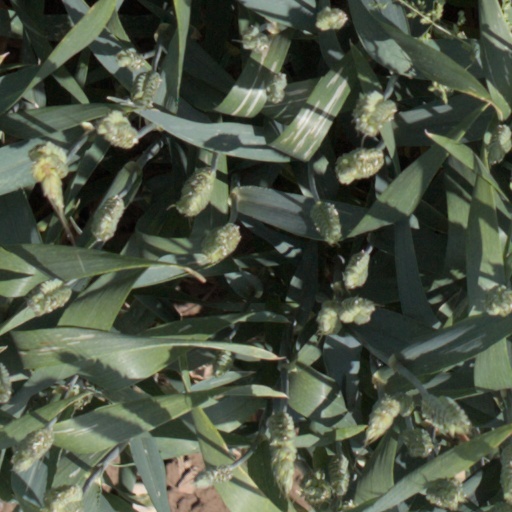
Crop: wheat